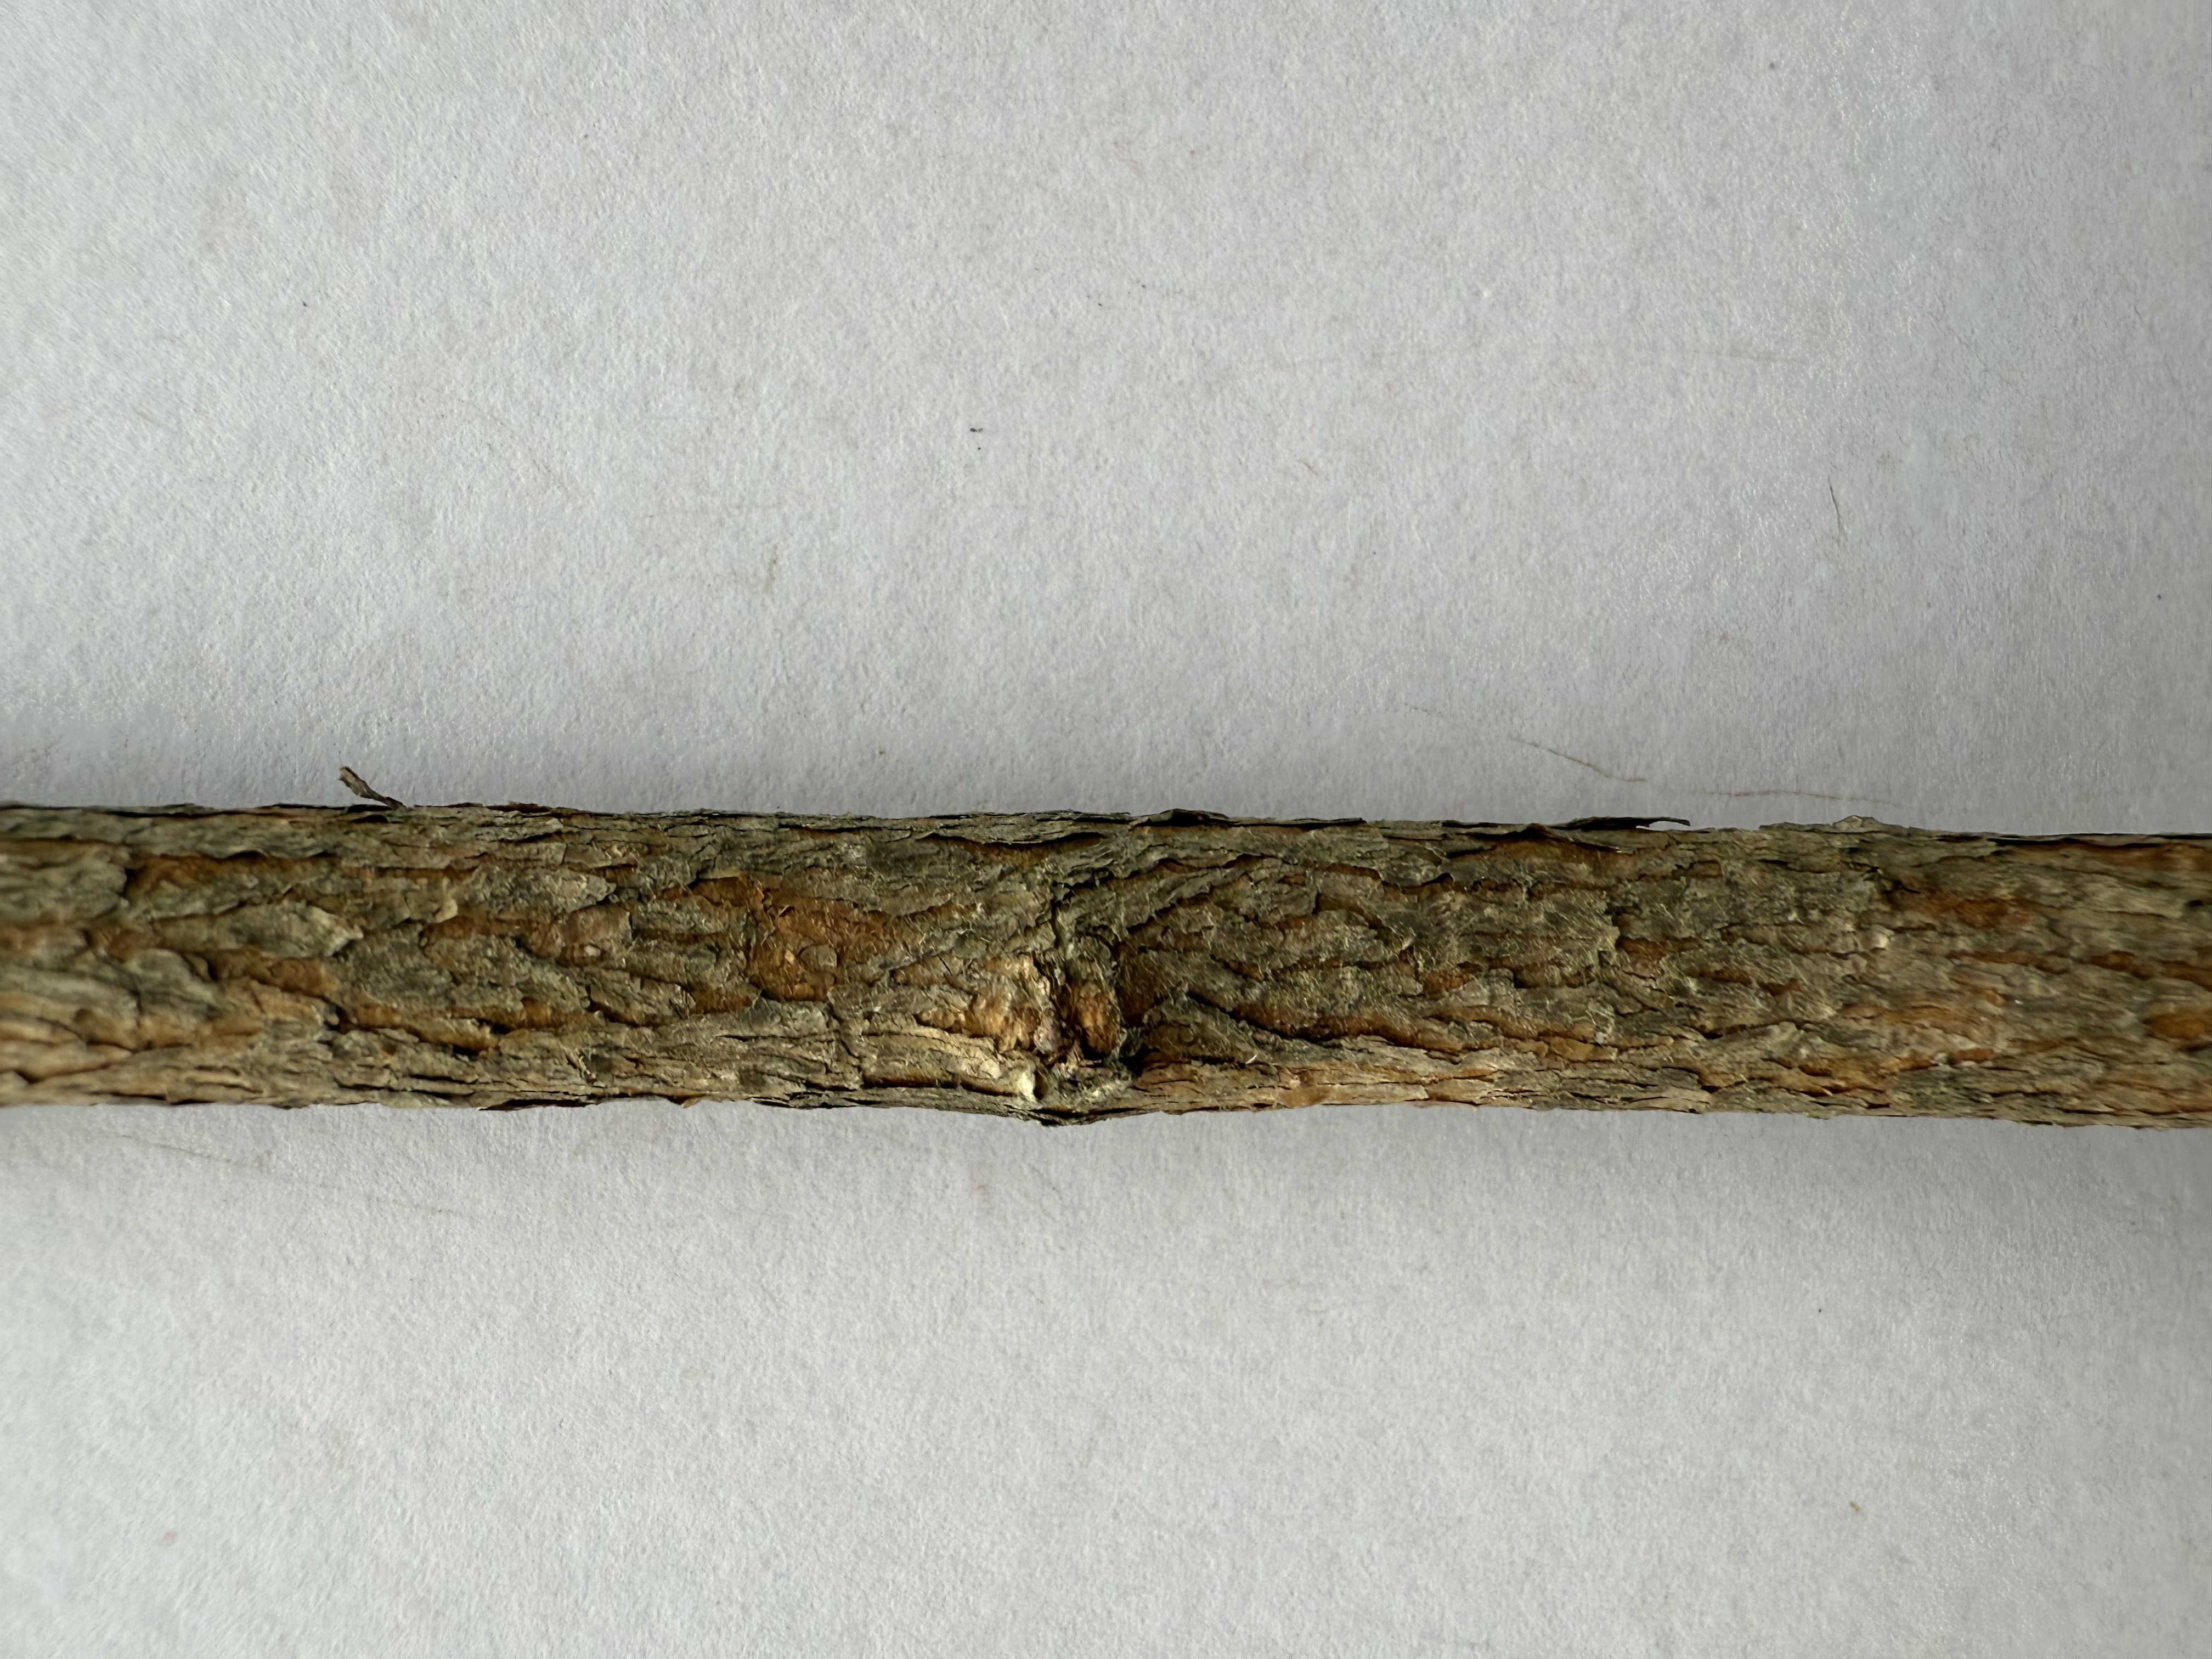
Variety: Feijoa